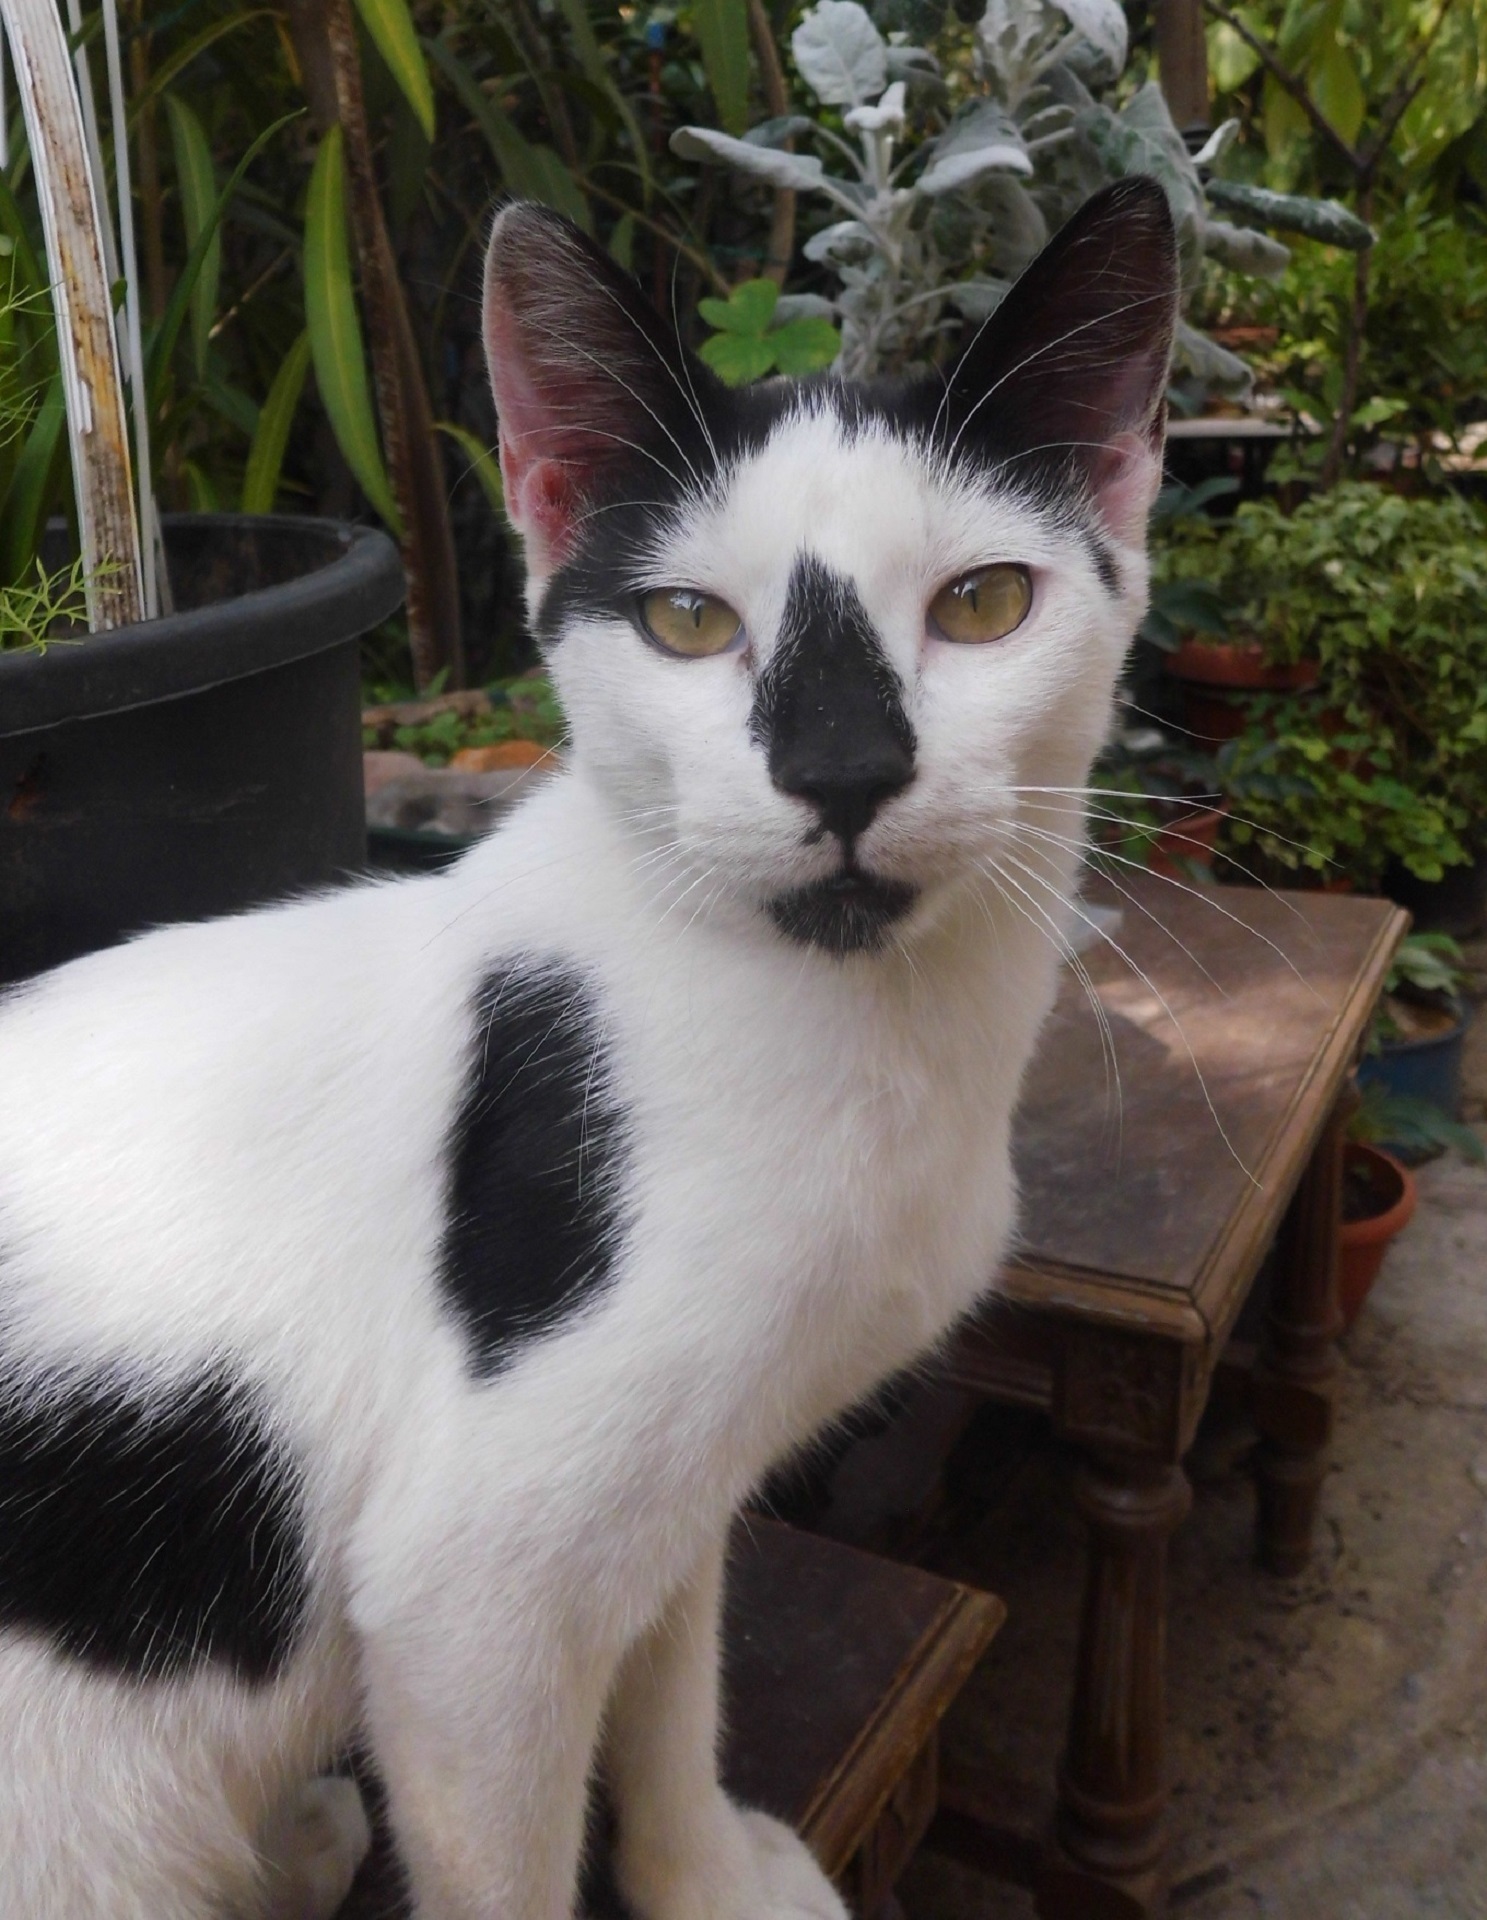
cute, looking, pet, portrait, cat, sitting, feline, tabby, mammal, snowshoe, close up, outdoors, spotted, eyes, whiskers, kitty, furry, head, vertebrate, domestic, resting, thai, siamese, balinese, european shorthair, small to medium sized cats, cat like mammal, domestic short haired cat, khao manee